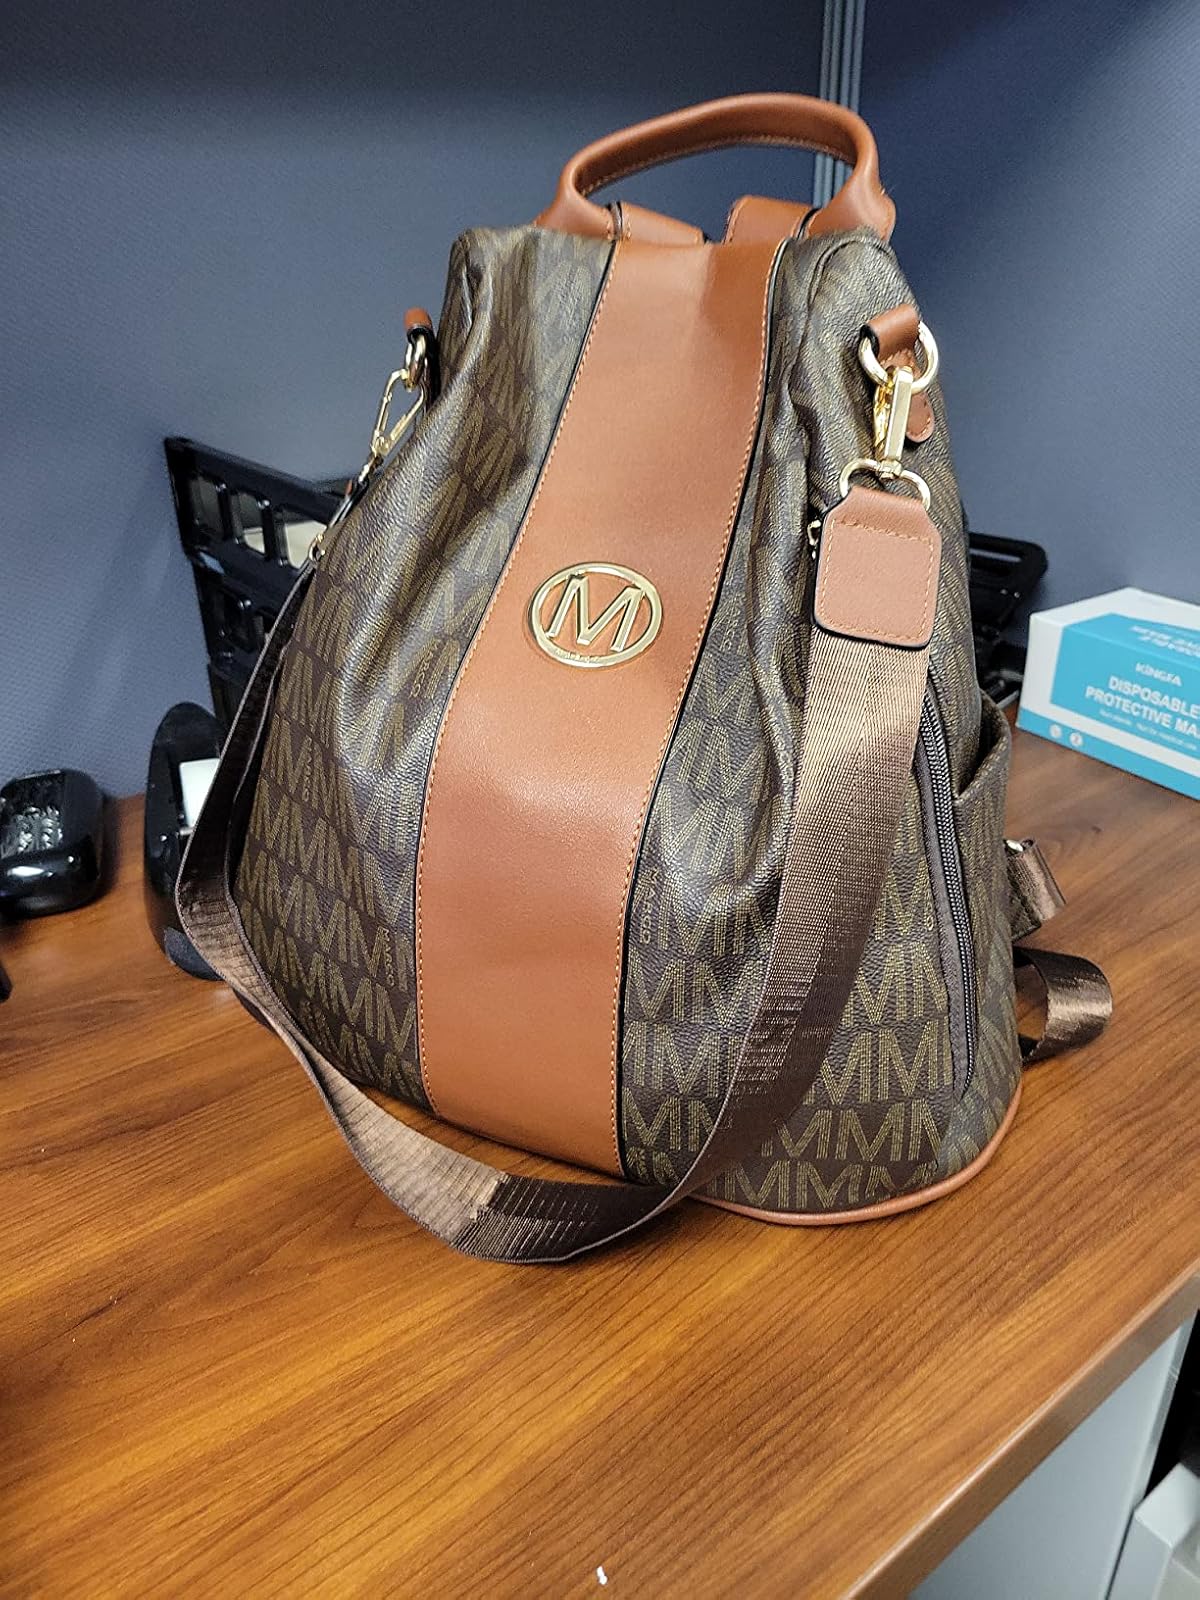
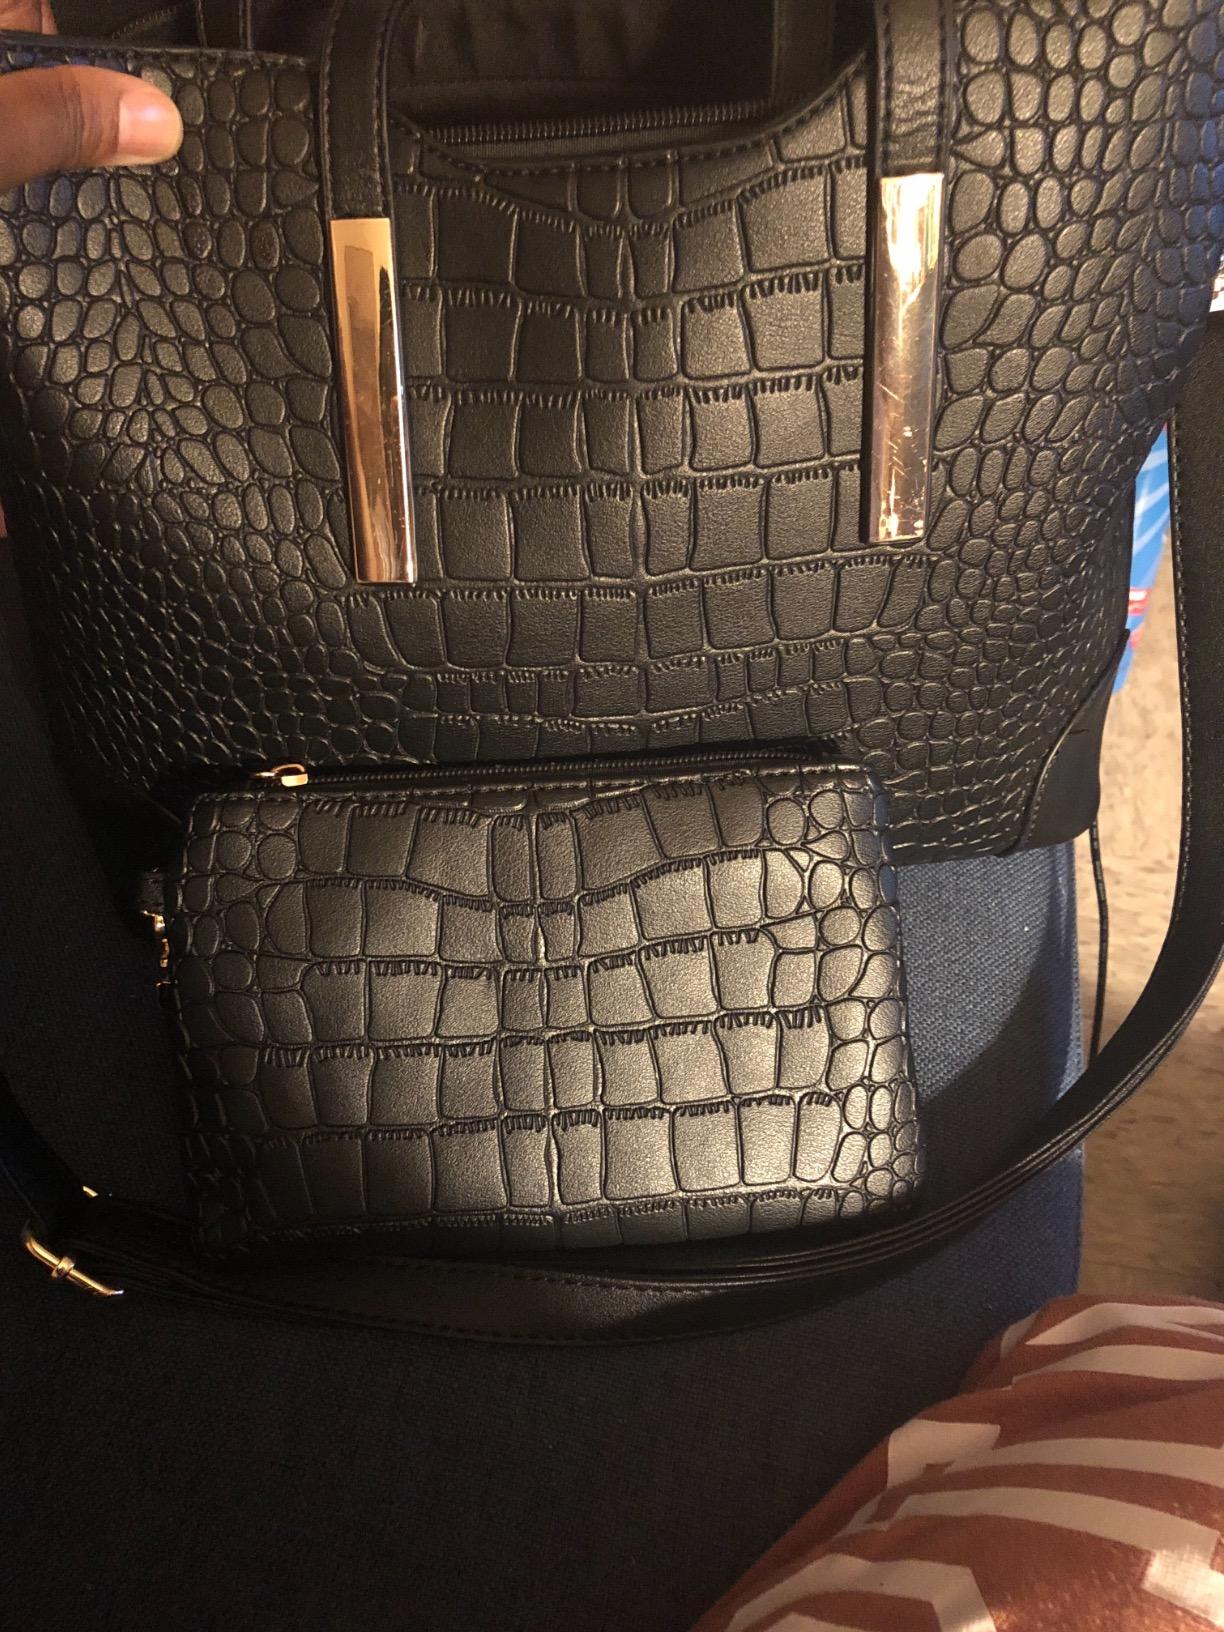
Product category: accessories_handbag
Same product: no